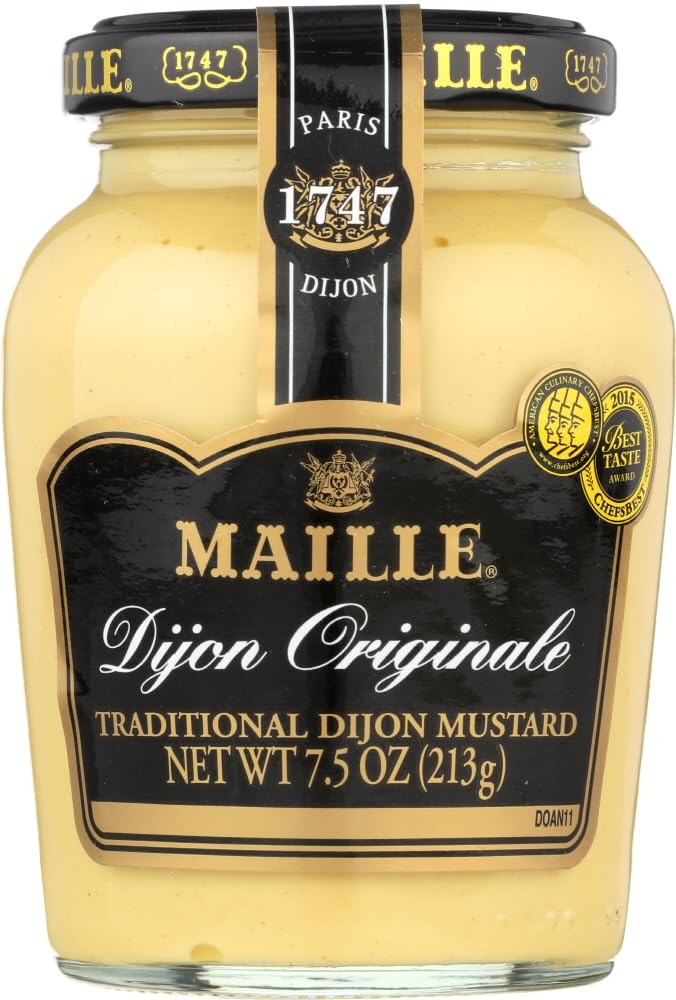
Item Name: Maille Mustard - Dijon - Origale - Natural - Traditional - 7.5 oz - case of 6
Product Description: Maille originale traditional mustard is a delicious condiment, reminiscent of an older time. maille originale traditional mustard is made with a minimal amount of natural ingredients, leaving it free of unnecessary additives or unnatural ingredients. this product is kosher and gluten free. each jar of maille originale traditional mustard weighs 7.5 oz. with 42 servings per jar and 5 calories per serving. refrigerate after opening. see nutrition facts panel for allergens.
Value: 7.5
Unit: Fl Oz

Price: 53.345